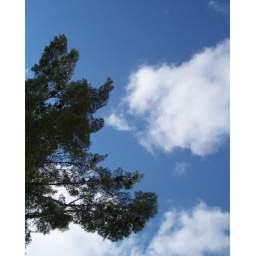
A forty foot white pine and the sky above